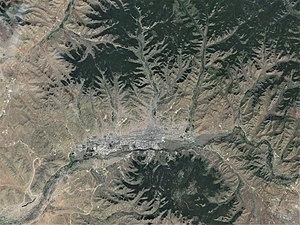
Oulan-Bator, est la capitale de la Mongolie. Elle en est à la fois le centre politique, économique, industriel, scientifique et culturel. Administrativement, elle a le statut, unique dans le pays, de municipalité, comparable à celui de province.